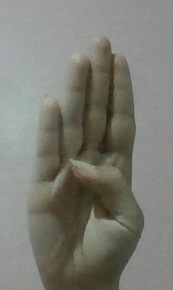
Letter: kaaf